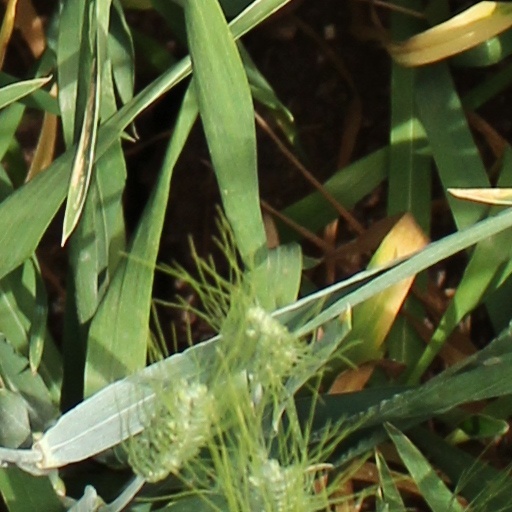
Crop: wheat